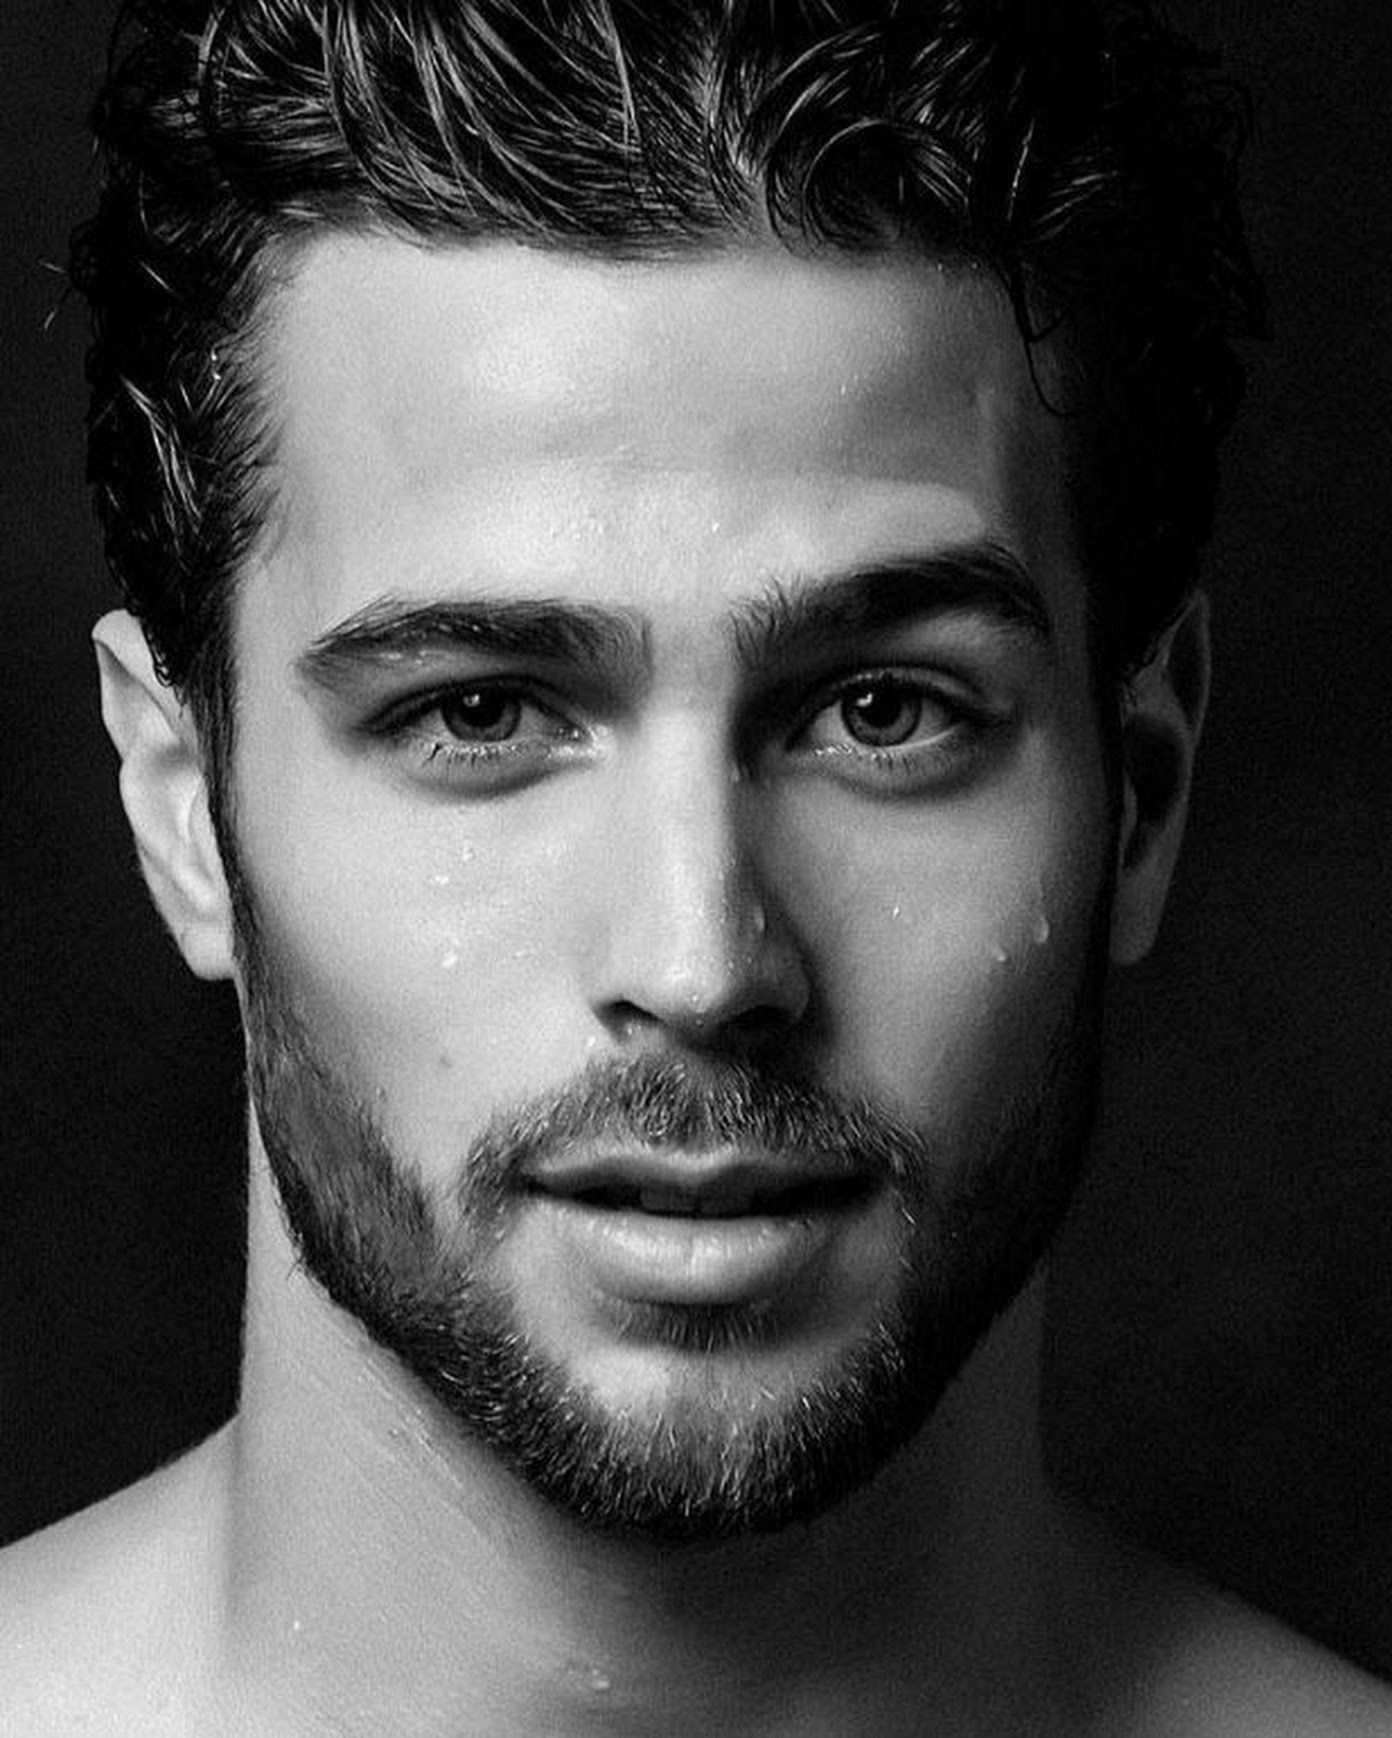
Label: Colored